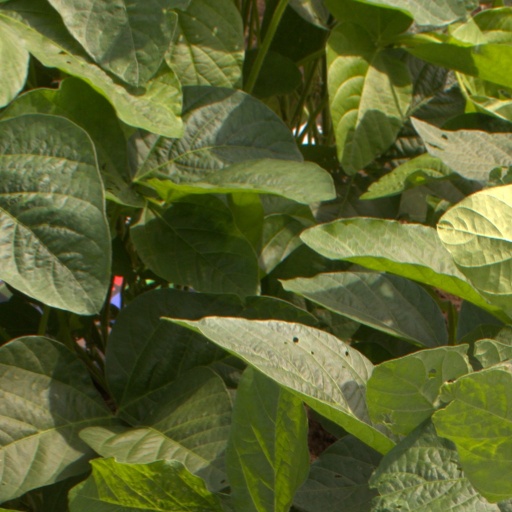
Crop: soybean